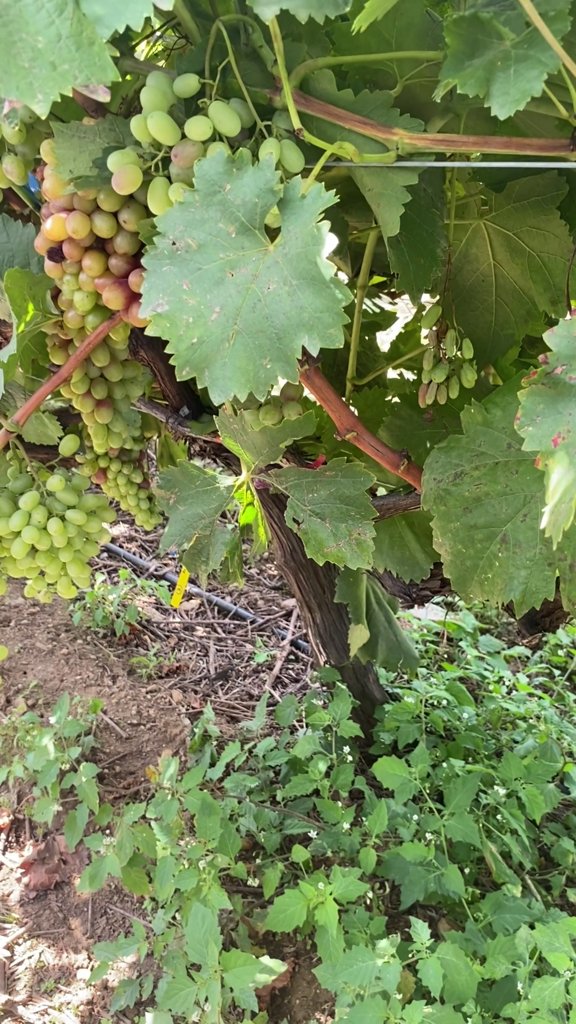
Berries visible: 171
Grape clusters: 4